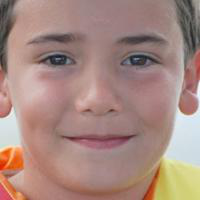
Age group: age 01-10